Technische Hochschule Georg Agricola

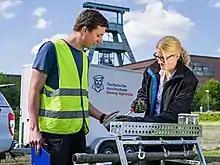
THGA Students

THGA is split into three faculties, which currently offer eight bachelor's and six master's degree courses in total. Teaching and learning are designed to be of practical relevance, with some 80 per cent of dissertations exploring topics relevant to a company. The majority of courses are also available on a part-time basis. Since 2018, it has also been possible to graduate from the master's programmes with the title “European Engineer” (Eur Ing).